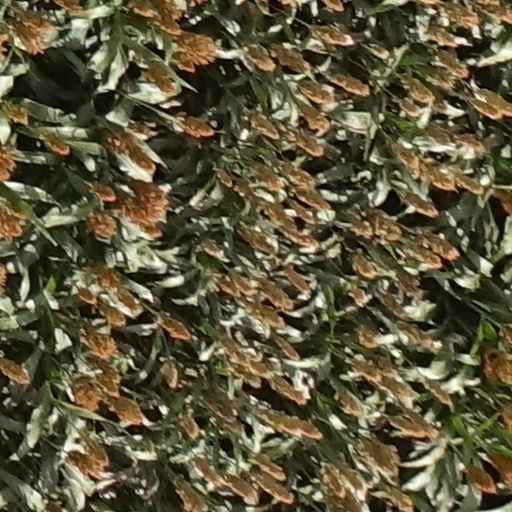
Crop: sorghum